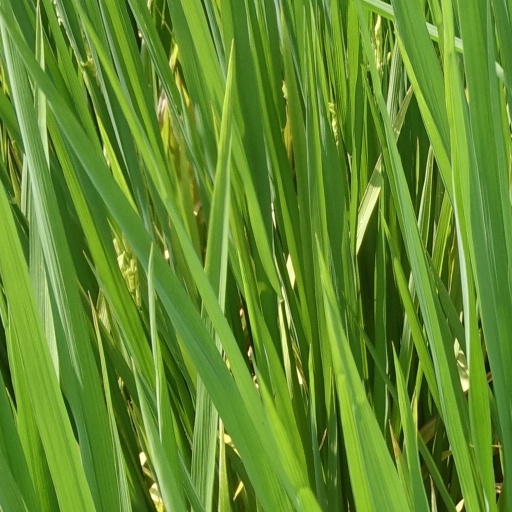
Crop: rice